My Amnesia Girl

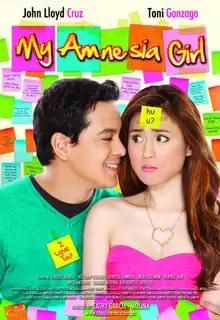
Theatrical movie poster

My Amnesia Girl is a 2010 Filipino romantic comedy film directed by Cathy Garcia-Molina from a story and screenplay written by Jade Francis Castro, with Juan Miguel Sevilla and Carmi Raymundo co-wrote the latter. The film stars John Lloyd Cruz and Toni Gonzaga in the lead roles while the supporting cast includes Carlos Agassi, Joross Gamboa, Ketchup Eusebio, and JM de Guzman.